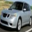
Label: automobile